Commissar (film)

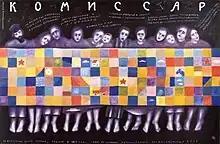
Film poster (1987)

Commissar (translit. Komissar) is a 1967 Soviet film directed by Aleksandr Askoldov based on one of Vasily Grossman's first short stories, "In the Town of Berdychev" (В городе Бердичеве). Berdychev is centrally located in the north of Ukraine. The action takes place during the Russian Civil War (1918–22), when the Red Army, White Army, Polish and Austrian contingents were battling for territory. Of equal importance is the fact that in Berdychev, at that time, the Yiddish language was officially instated and, from 1924, it had a Ukrainian court of law conducting its affairs in Yiddish. The plot is based upon an intimate intersection of revolutionary and Jewish cultural manners and ideals. The main characters were played by two People's Artists of the USSR, Rolan Bykov and Nonna Mordyukova. It was made at Gorky Film Studio.